Kaasav

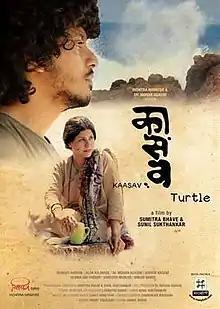
Poster

Kaasav is a 2016 Indian Marathi-language film released on 6 October 2017. It was directed by filmmaker duo Sumitra Bhave–Sunil Sukthankar and produced by Mohan Agashe in association with Bhave–Sukthankar's production company "Vichitra Nirmiti". The film won the National Film Award for Best Feature Film at the 64th National Film Awards. It became the fifth Marathi film to win in this category.